Crown (dental restoration)

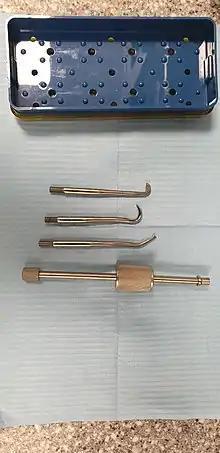
Sliding hammer, a weighted tapping device

The CAD/CAM method of fabricating all-ceramic restorations is by electronically capturing and storing a photographic image of the prepared tooth and, using computer technology, crafting a 3D restoration design that conforms to all the necessary specifications of the proposed inlay, onlay or single-unit crown; there is no impression. After selecting the proper features and making various decisions on the computerized model, the dentist directs the computer to send the information to a local milling machine. This machine will then use its specially designed diamond burs to mill the restoration from a solid ingot of a ceramic of pre-determined shade to match the patient's tooth. After about 20 minutes, the restoration is complete, and the dentist sections it from the remainder of the unmilled ingot and tries it in the mouth. If the restoration fits well, the dentist can cement the restoration immediately. A dental CAD/CAM machine costs roughly $100,000, with continued purchase of ceramic ingots and milling burs. Because of high costs, the usual and customary fee for making a CAD/CAM crown in the dentist's office is often slightly higher than having the same crown made in a dental laboratory.